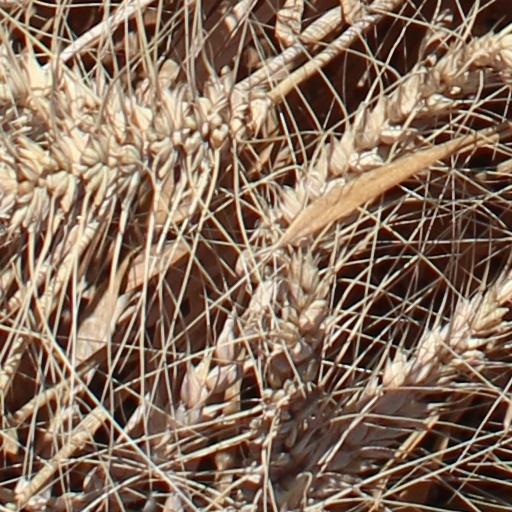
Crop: wheat